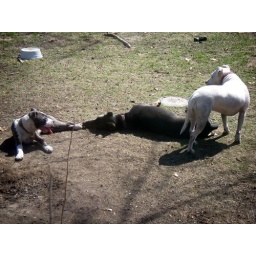
Through the window in the kitchen. I don't recommend white dogs, look how nasty Arai and Miller look!